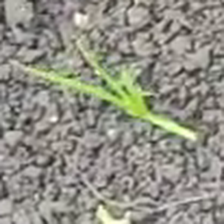
Weed species: Digitaria_SP_(Digitaria Sanguinalis )